Iwan Baan

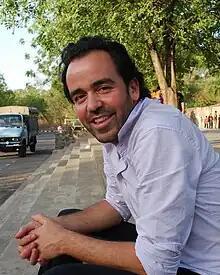
Iwan Baan in 2010.

Iwan Baan (born February 8, 1975, in Alkmaar) is a Dutch photographer. He has challenged a long-standing tradition of depicting buildings as isolated and static by representing people in architecture and showing the building's environment, trying "to produce more of a story or a feel for a project" and "to communicate how people use the space". He has photographed buildings by many of the world's most prominent architects, including Rem Koolhaas and Toyo Ito. He is "one of the most widely published" photographers in the world. His candid "polysemic shots" have been compared to the work of Diane Arbus.